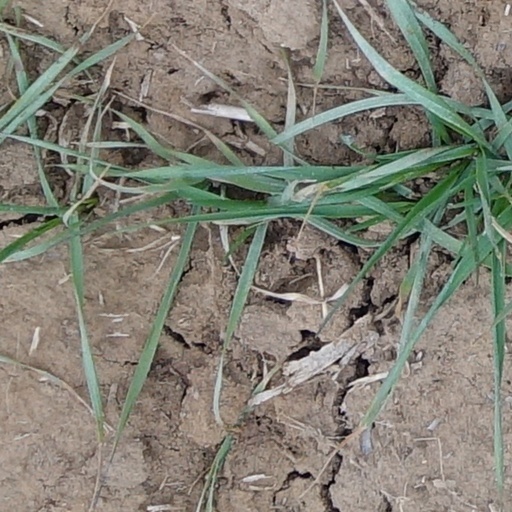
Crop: wheat